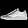
Label: Sneaker